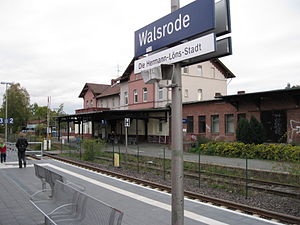
Walsrode / Geografi / Trafik
Walsrode banegård
Walsrode Banegård, Tyskland
Walsrode er en bykommune i Landkreis Heidekreis i den centrale del af den tyske delstat Niedersachsen. Byen og kommunen har et areal på 270,68 km², og et indbyggertal på godt 23.350 mennesker.